Government of Texas

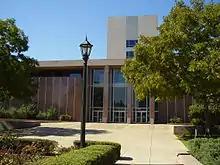
The Supreme Court building

The judicial system of Texas has a reputation as one of the most complex in the United States, with many layers and many overlapping jurisdictions.